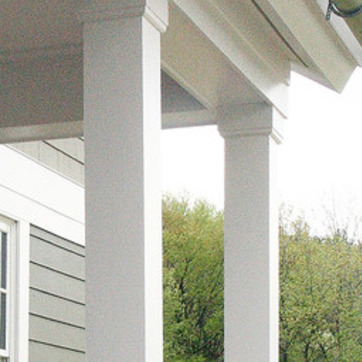
Material: sky